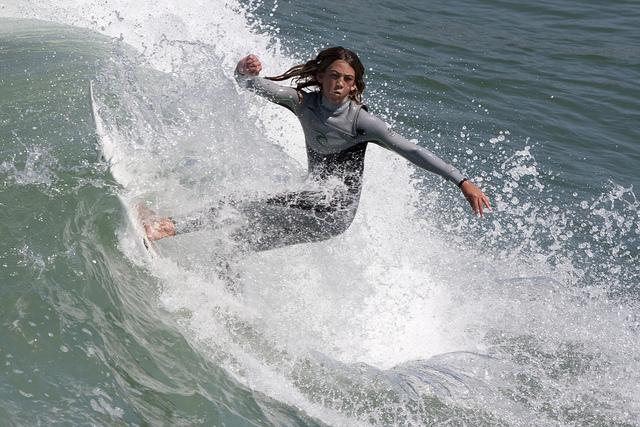
A young surfer rides the side of a wave.